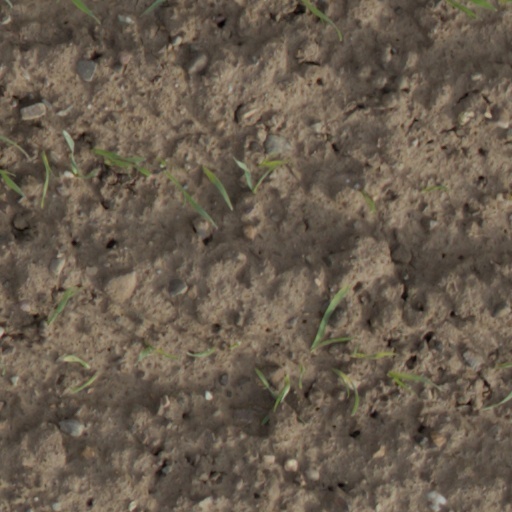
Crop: wheat